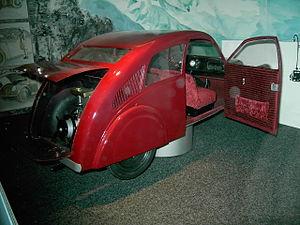
Josef Ganz, né le 1ᵉʳ juillet 1898 à Budapest en Autriche-Hongrie et mort le 26 juillet 1967 à St Kilda en Australie, est un journaliste, ingénieur et concepteur d'automobiles allemand d'origine hongroise.